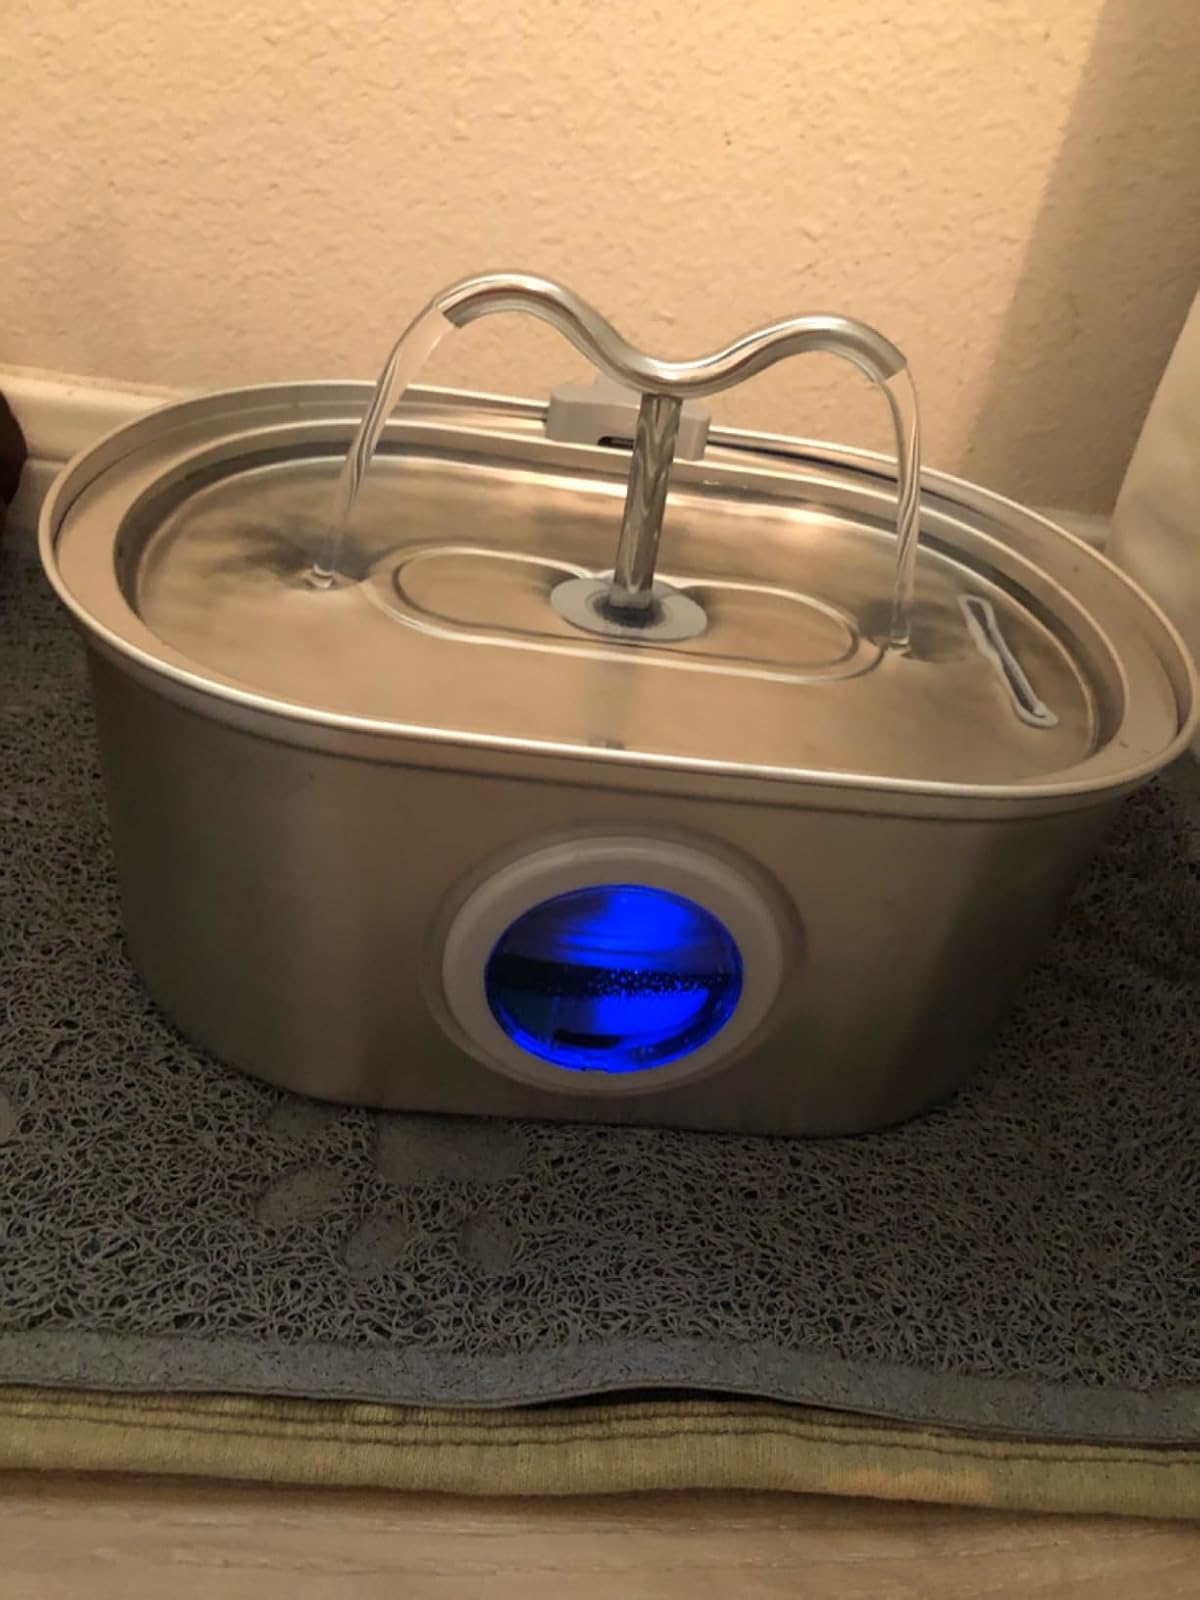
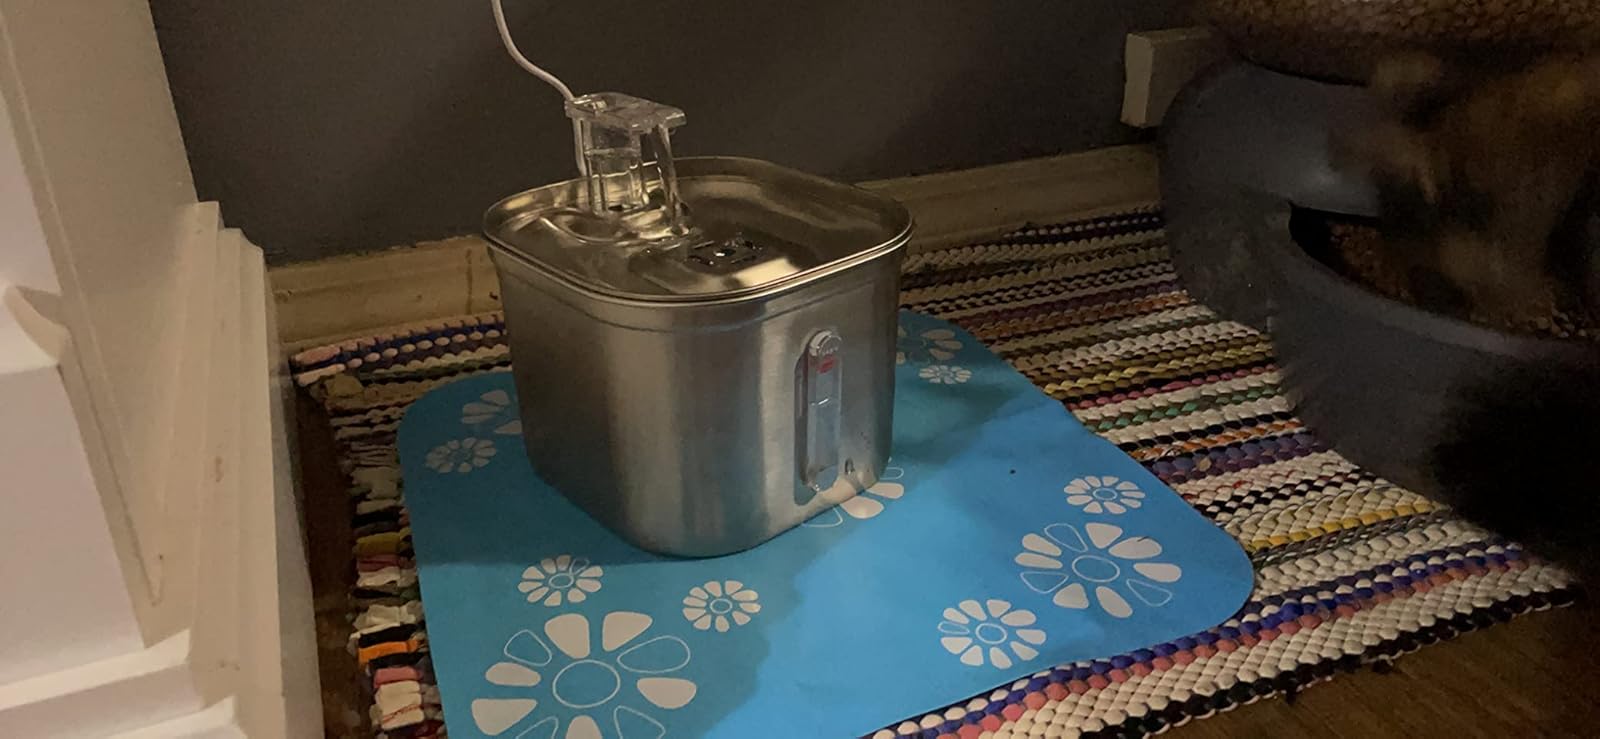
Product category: items_bowl
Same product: no